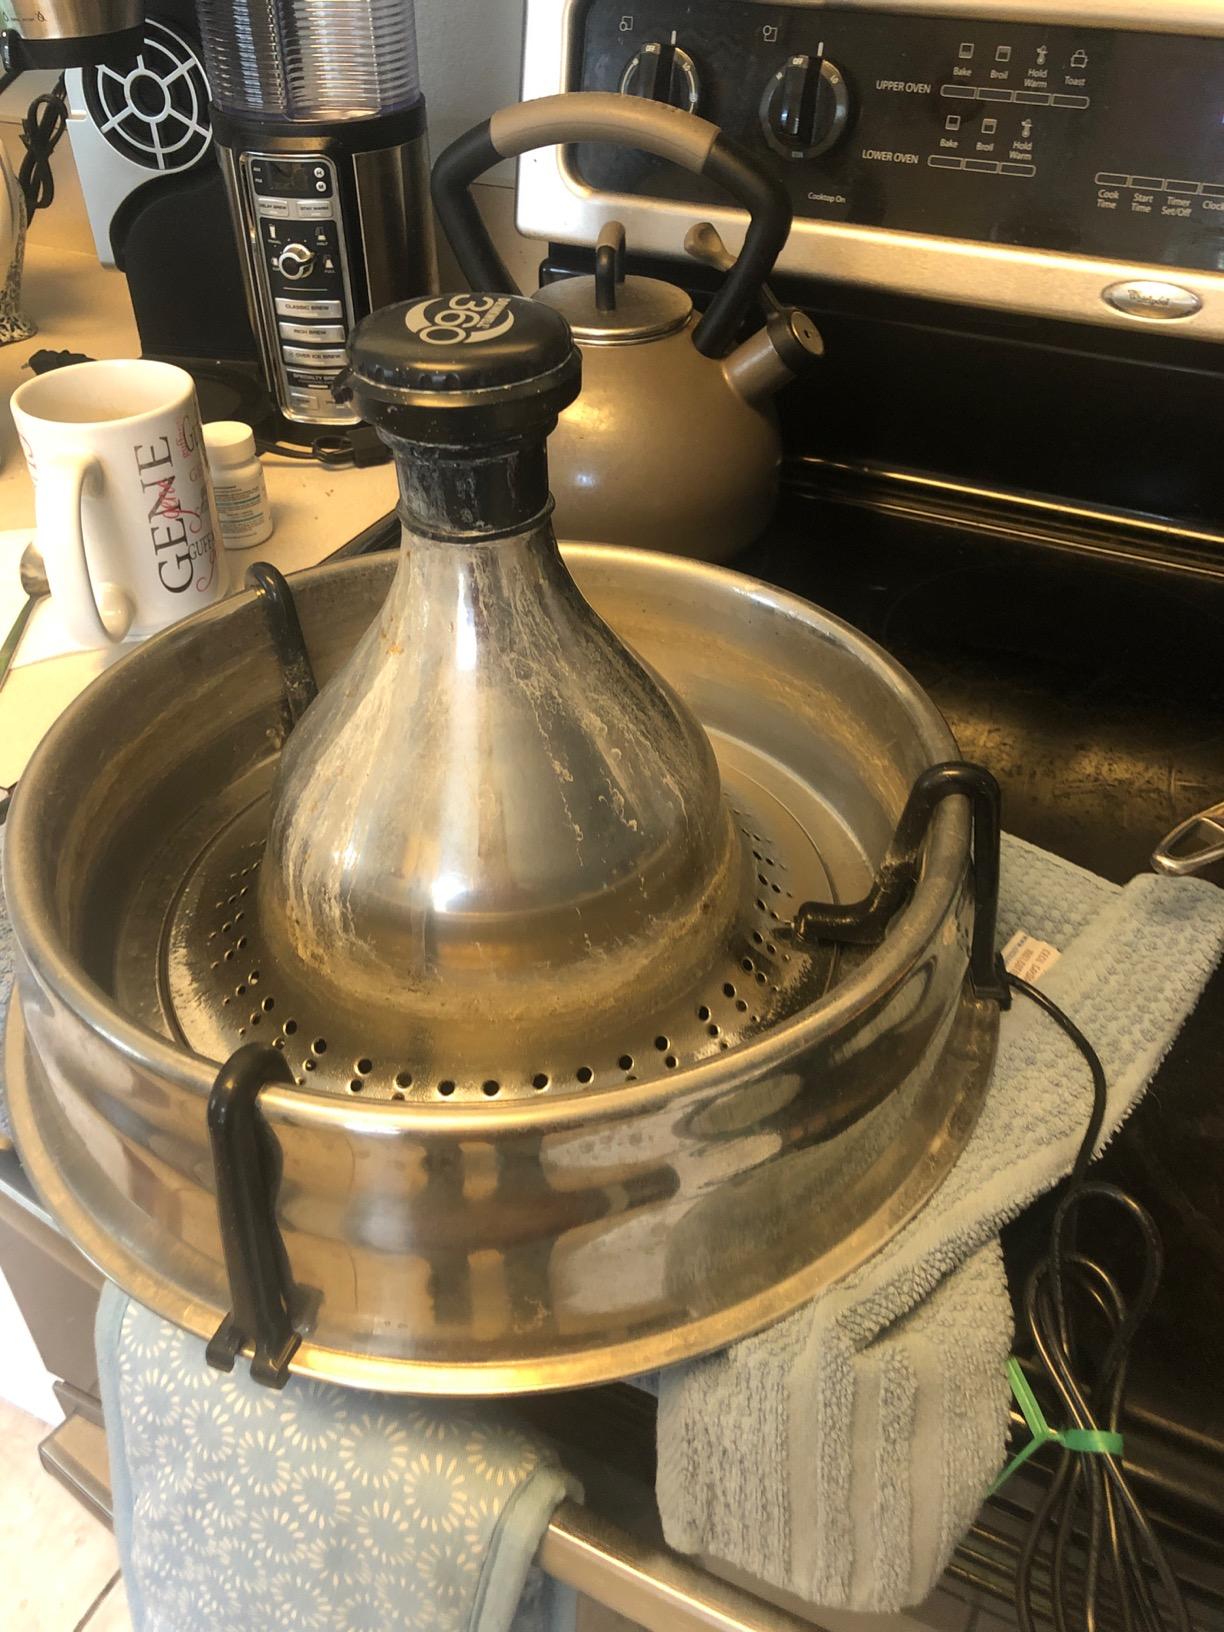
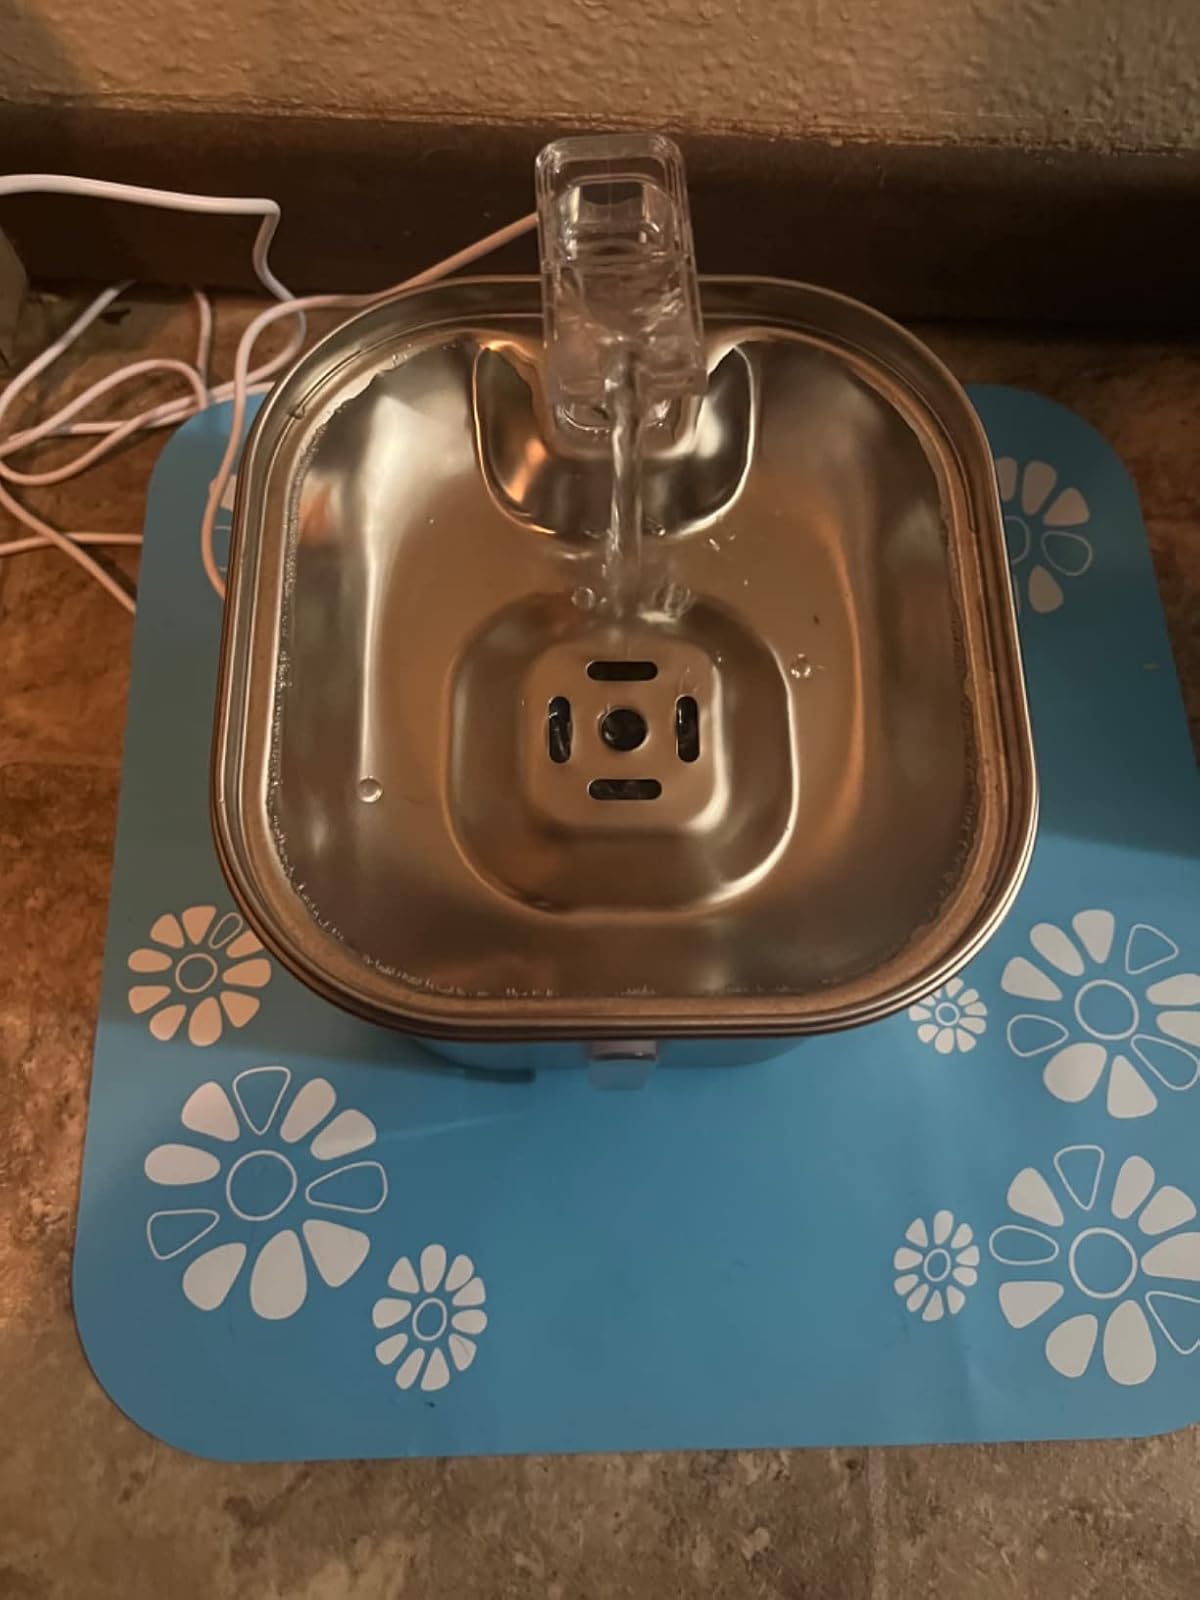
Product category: items_bowl
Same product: no